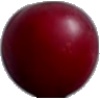
Label: Cherry Wax Red 1